Tom Vilsack

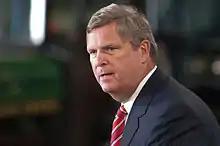
Vilsack introduces President Barack Obama at the Northeast Iowa Community College, for a White House Rural Economic Forum on August 16, 2011.

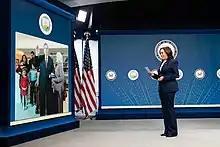
Vilsack is sworn in for the second time as agriculture secretary by Vice President Kamala Harris, February 24, 2021.

On December 17, 2008, then-President-elect Barack Obama announced his choice of Vilsack as the nominee to be the 30th Secretary of Agriculture. Vilsack has governed a largely agricultural state as did the previous two Secretaries of Agriculture, Mike Johanns (who was later a United States Senator from Nebraska) (2005–2007) and Ed Schafer (2007–2009).